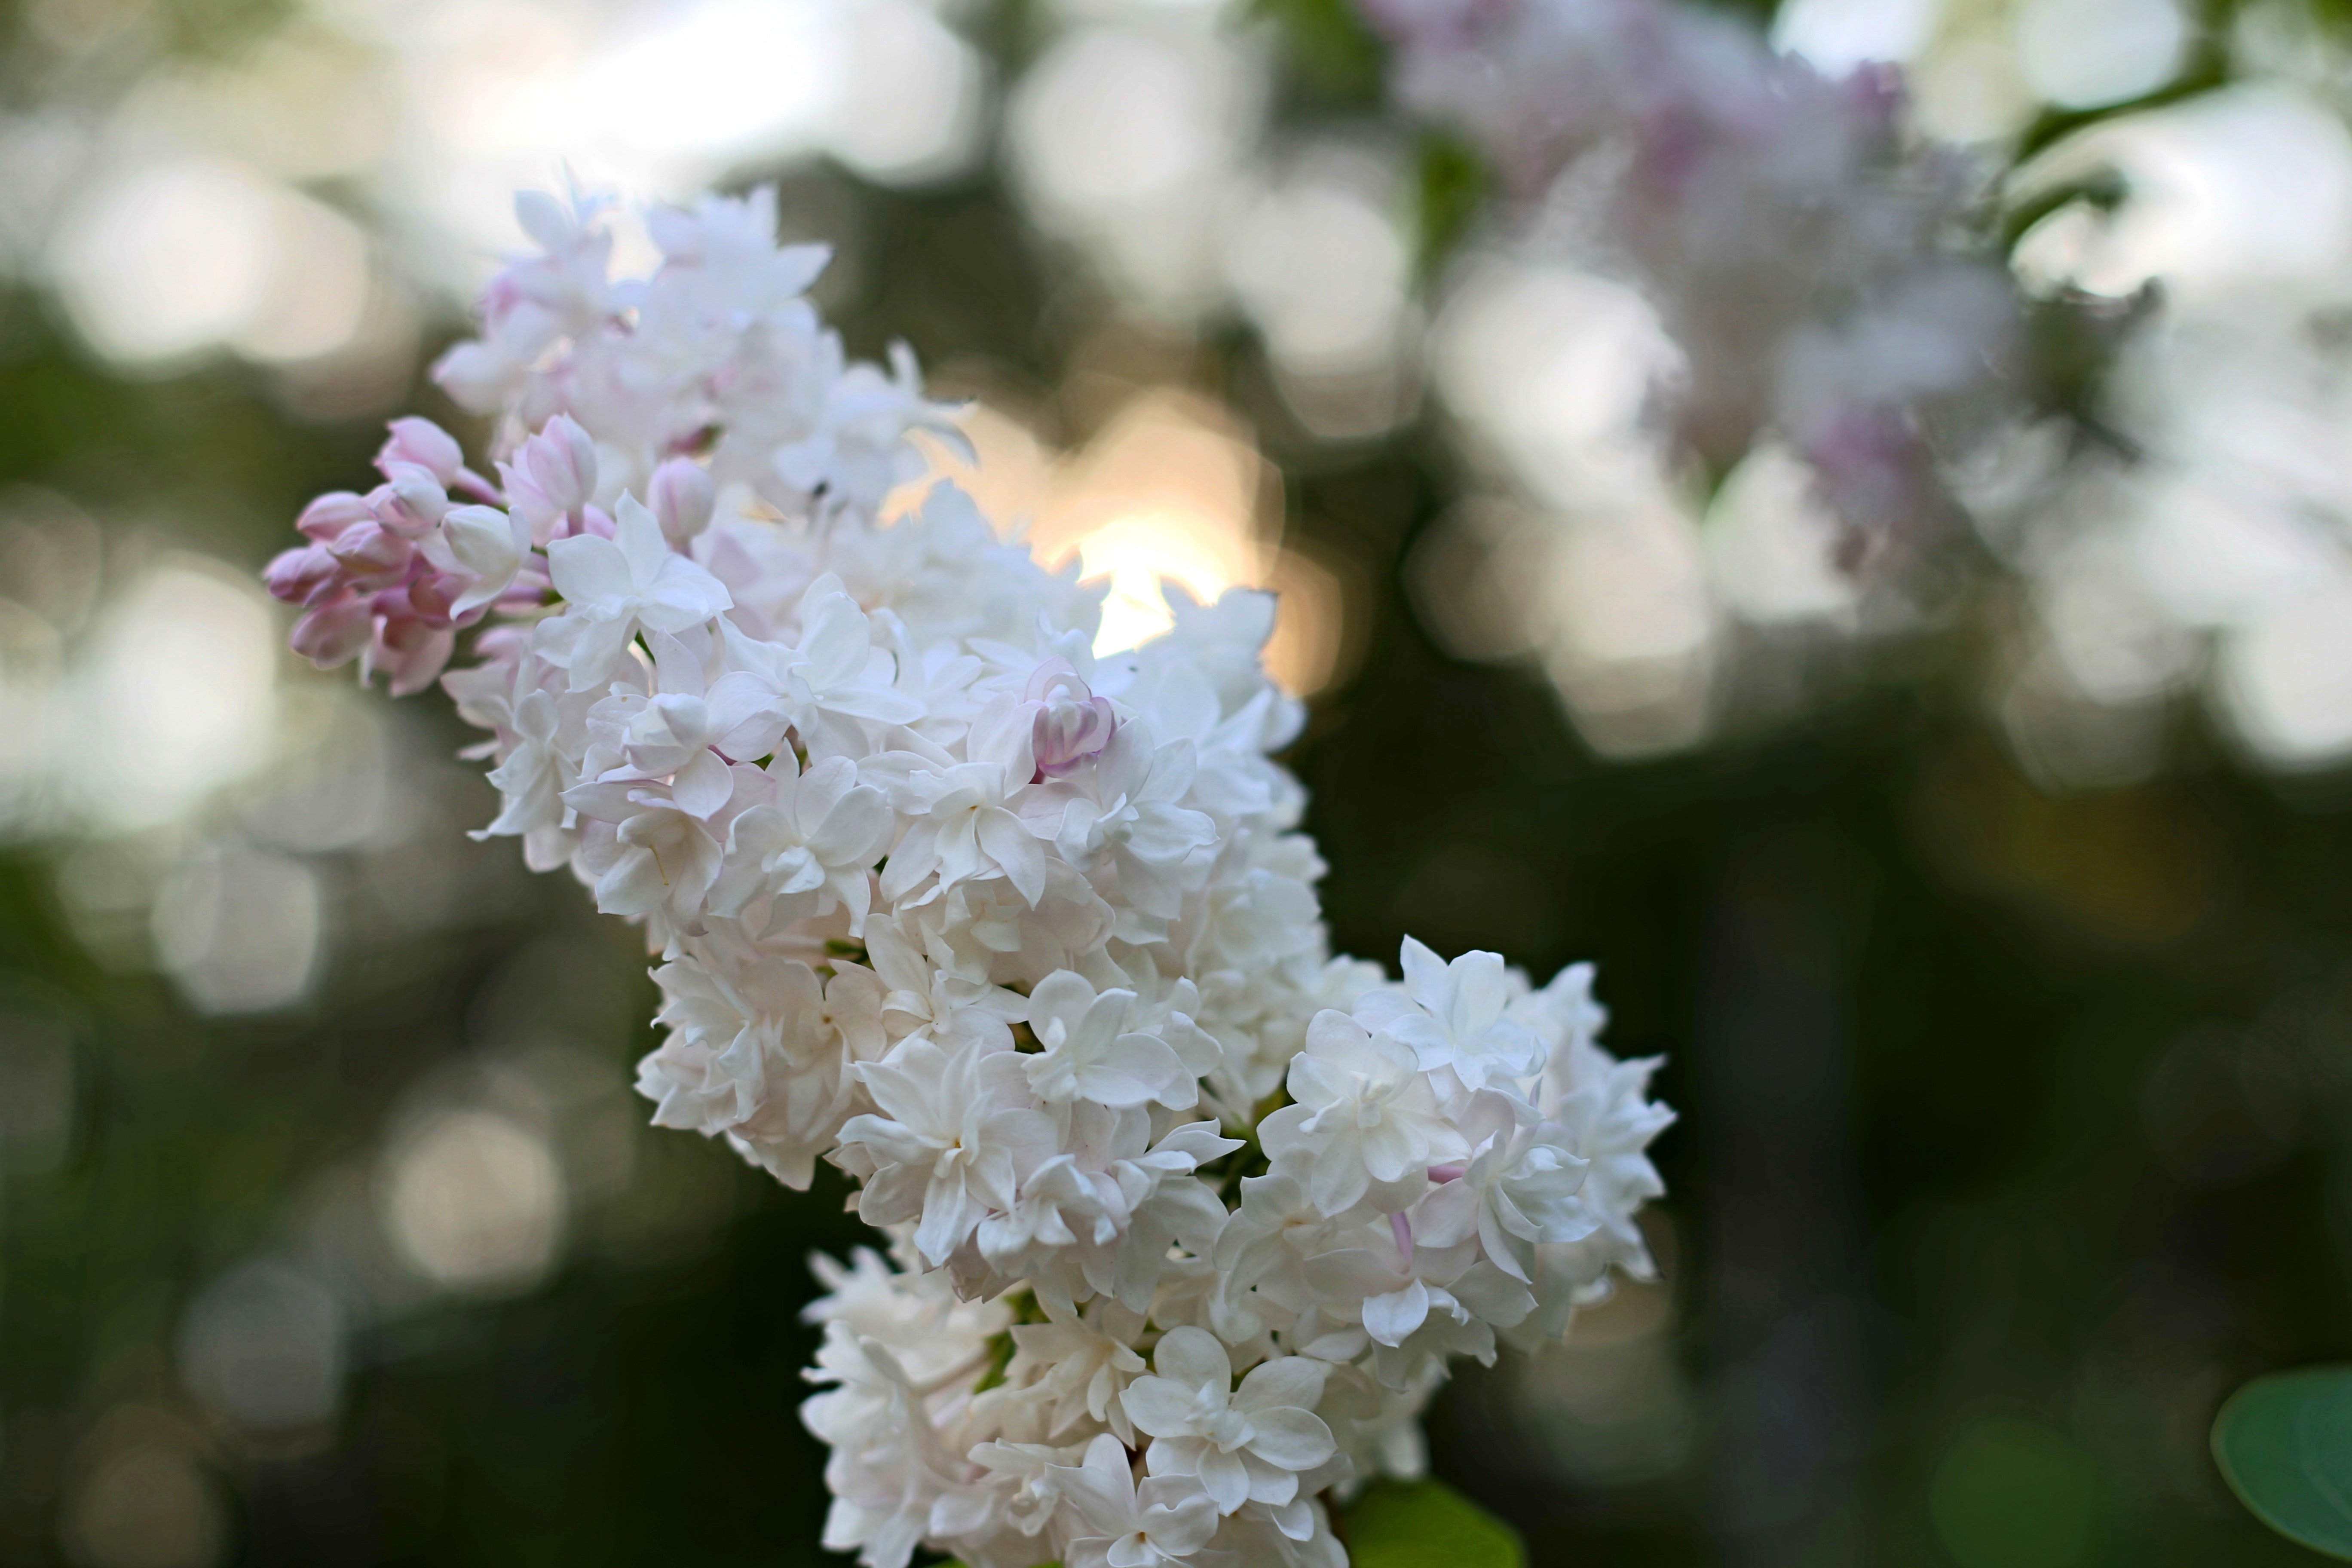
flower, lilac, spring, plant, pink, flowering plant, blossom, petal, botany, tree, branch, prunus, cherry blossom, loosestrife and pomegranate family, twig